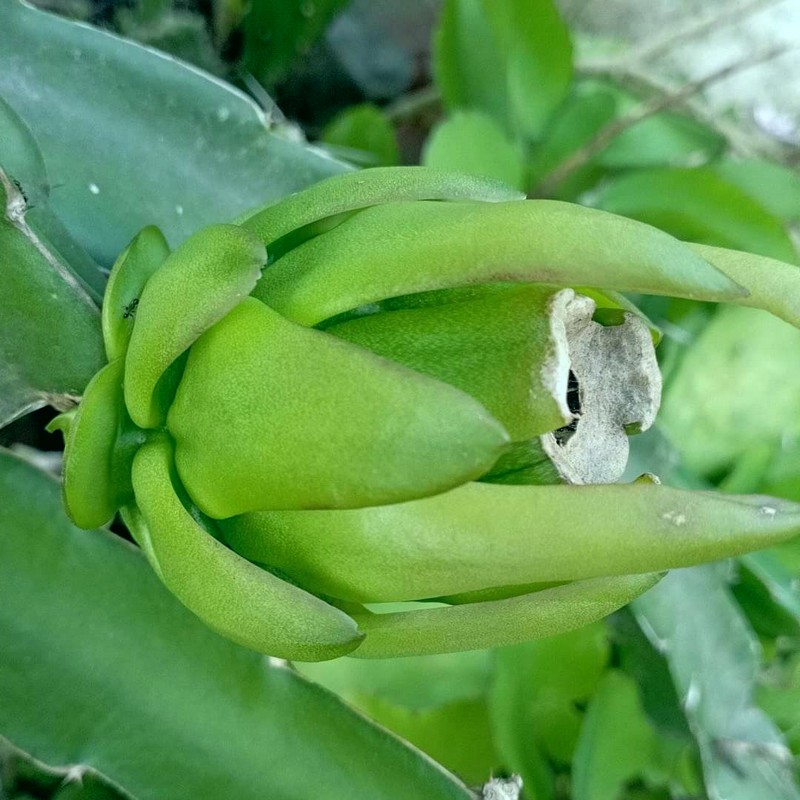
Label: Immature Dragon Fruit